Carolina Bassi

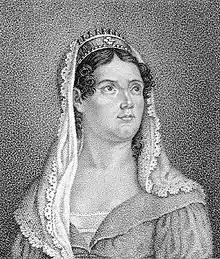

Carolina Bassi (10 January 1781 – 12 December 1862) was an Italian contralto who knew Rossini, Meyerbeer, Donizetti and Bellini.